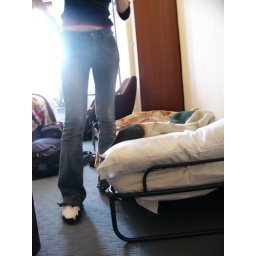
Heather standing beside her bed at Mellville hotel in Illford, London